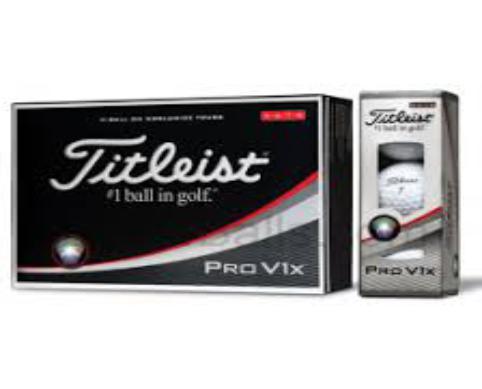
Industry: Sports